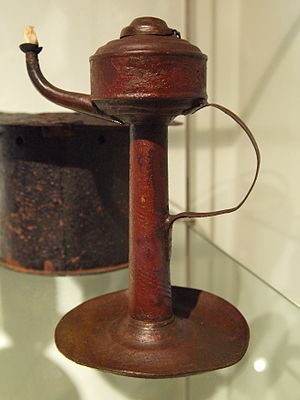
Olielampe
Lampe til hvalolie fra det 18. eller det 19. århundrede af jern med væge af bomuld. (Dithmarscher Landesmuseum Meldorf, Schleswig-Holstein, Tyskland)
En olielampe er en lampe til belysning, der brænder mineralsk olie, hvalolie eller vegetabilsk olie. Olielamper har været kendt i mange tusinde år og anvendes stadig. Fra 1780'erne udbredes argandlampen, der er mere lysstærk og bekvem end de antikke. Den fortrænges af petroleumslamperne efter ca. 1850.